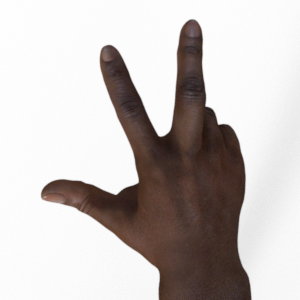
Label: scissors